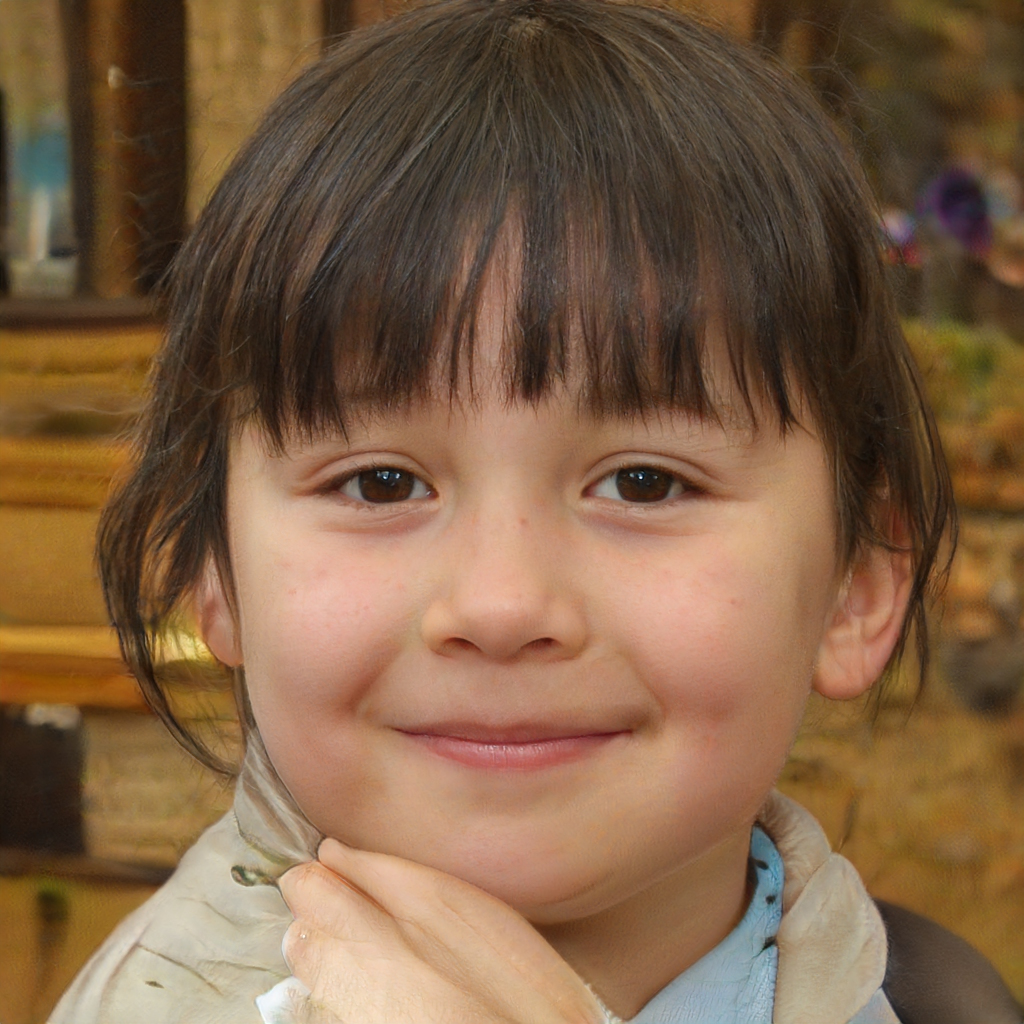
Gender: Female